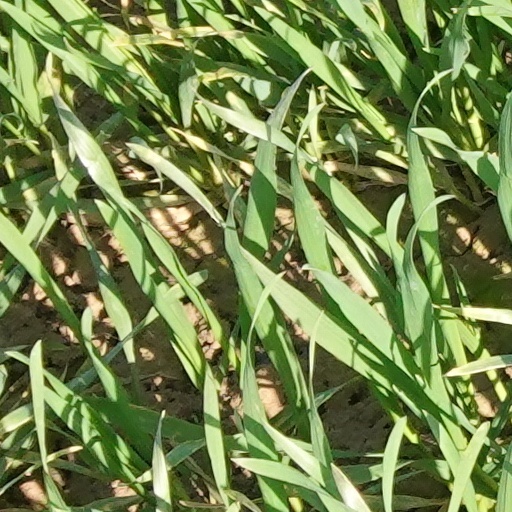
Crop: wheat